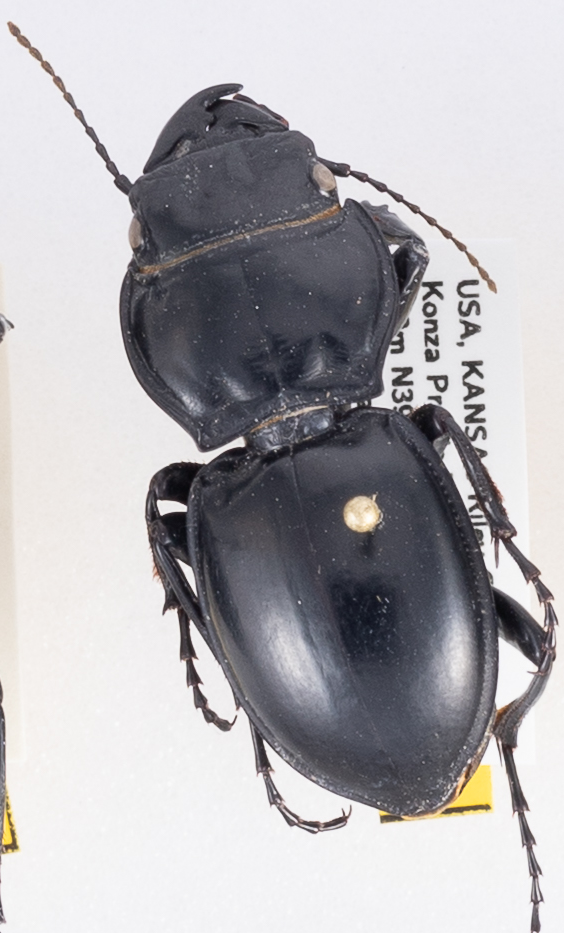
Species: Pasimachus californicus
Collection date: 2019-06-17
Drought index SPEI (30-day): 0.746
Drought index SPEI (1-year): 1.69
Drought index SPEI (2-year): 0.26